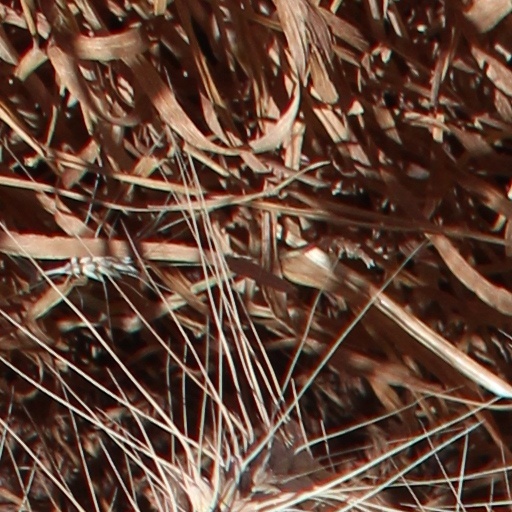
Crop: wheat